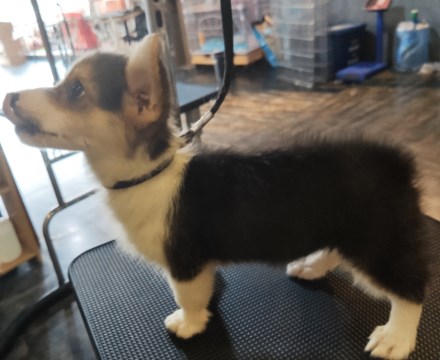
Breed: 2909-n000116-Cardigan